Arkady Sidorov

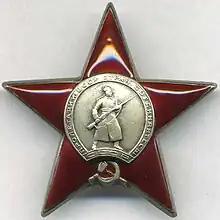
Order of the Red Star (obverse)

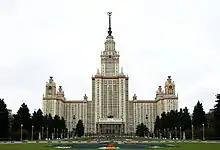
Moscow State University

Building on his training as an activist at the Sverdlov Communist University, Sidorov worked for the Communist party in Nizhny Novgorod, Vladivostok, and Khabarovsk from 1929 to 1936. In 1935 he was expelled from the party, but reinstated in 1936 and went to work on the journal "Istorik-Marksist" (Marxist Historian). He taught at the Moscow City Pedagogical Institute, Moscow State University (MSU), and the Military-Political Academy, and worked at the Institute of History of the Academy of Sciences of the USSR from 1937 to 1941.